Quán Sứ Pagoda

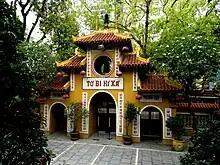
Tam quan of Quán Sứ Pagoda

Quán Sứ Pagoda is a Buddhist temple located at 73 Quan Su Street, Hanoi, Vietnam. The temple is the headquarters of the Buddhist Sangha of Vietnam.